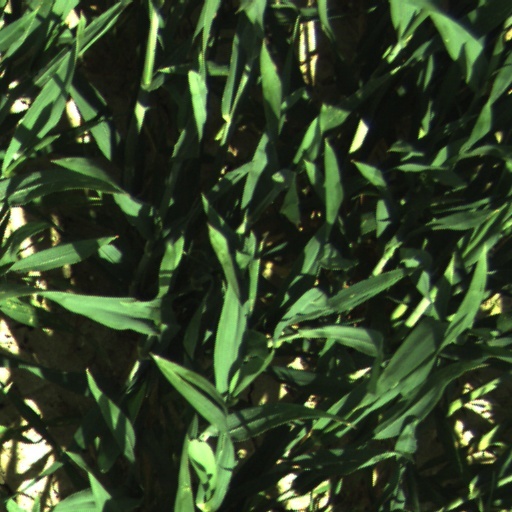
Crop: wheat